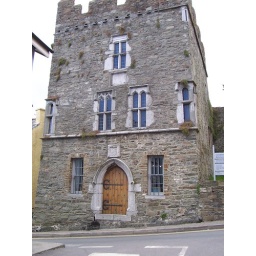
A castle randomly on a back street in town